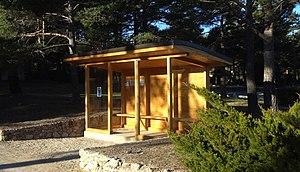
Abri bus à St Pierre de Tourtour
Tourtour est une commune française située dans le département du Var, en région française Provence-Alpes-Côte d'Azur.
Le Domaine Saint-Pierre de Tourtour est un hameau particulièrement important, à cheval sur les communes de Tourtour et Ampus dans le Var.